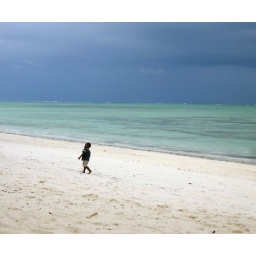
A young boy strolls casually down Pongwe beach in Zanzibar in the calm before a shower